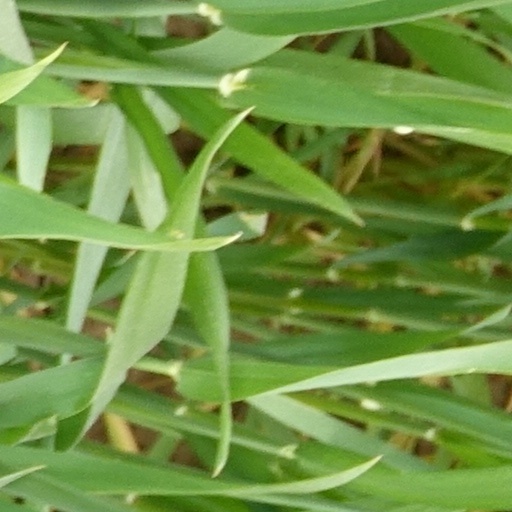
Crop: wheat